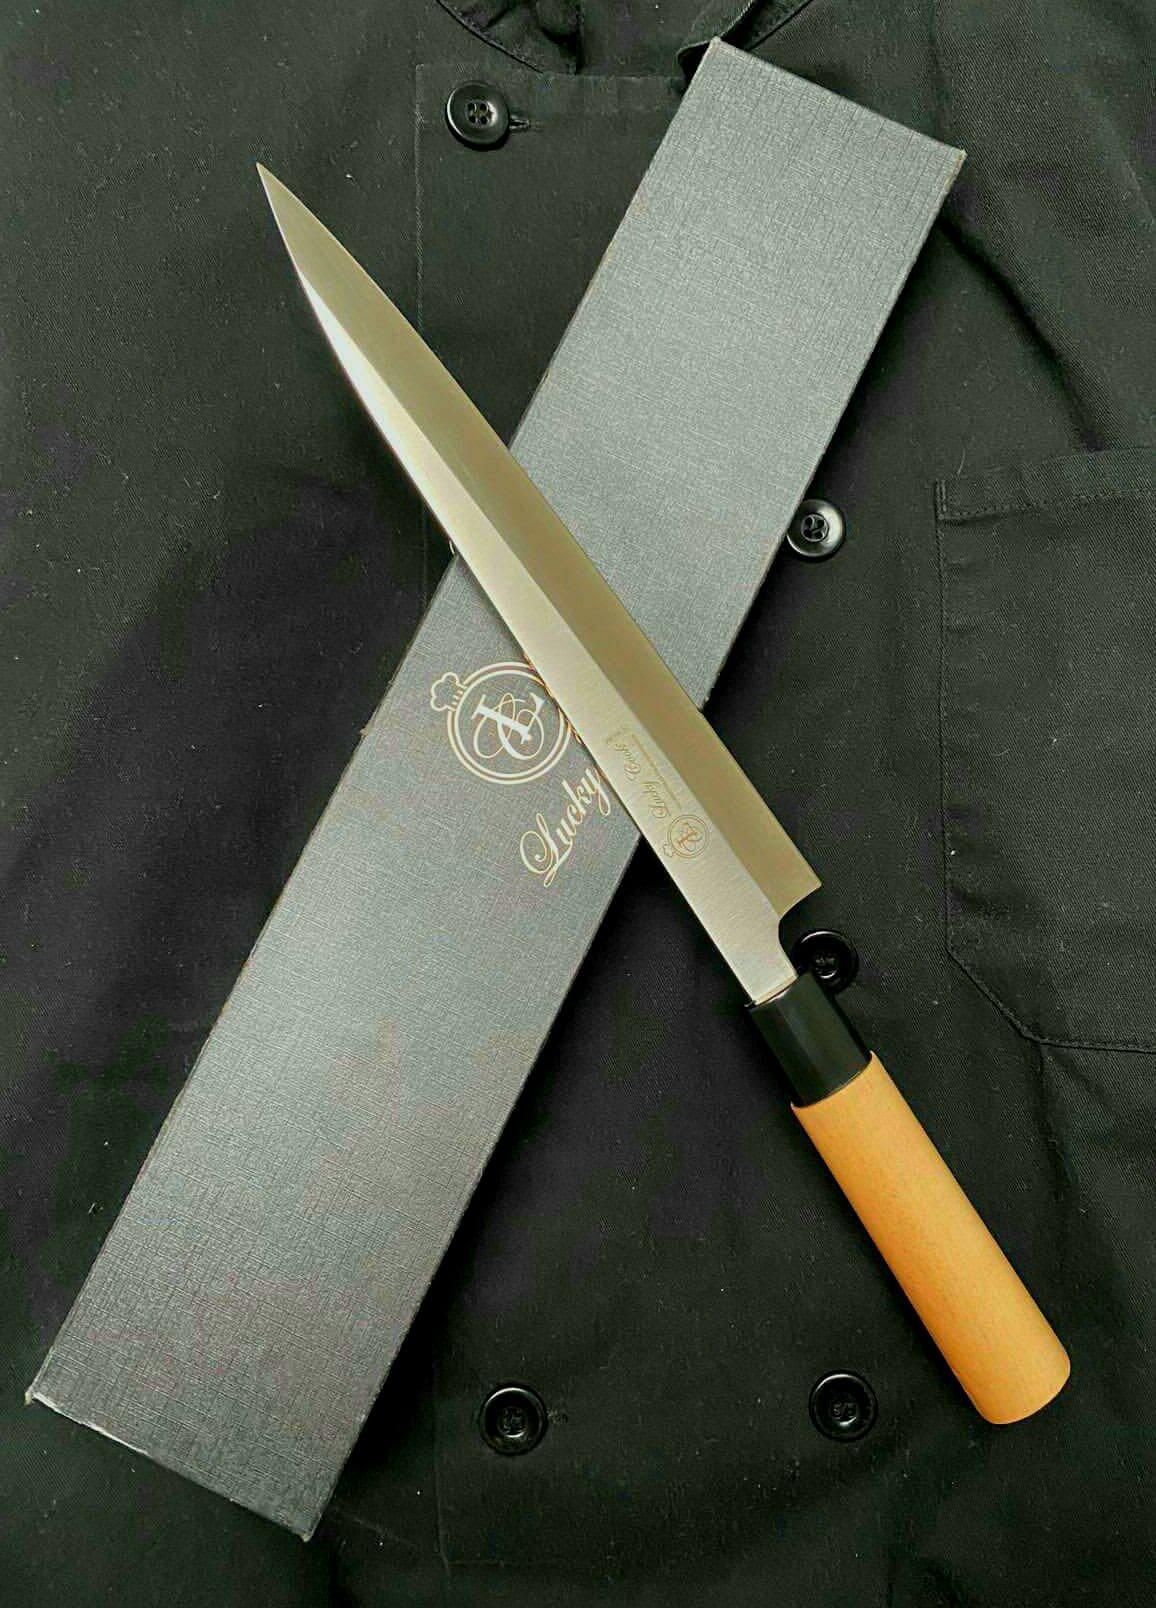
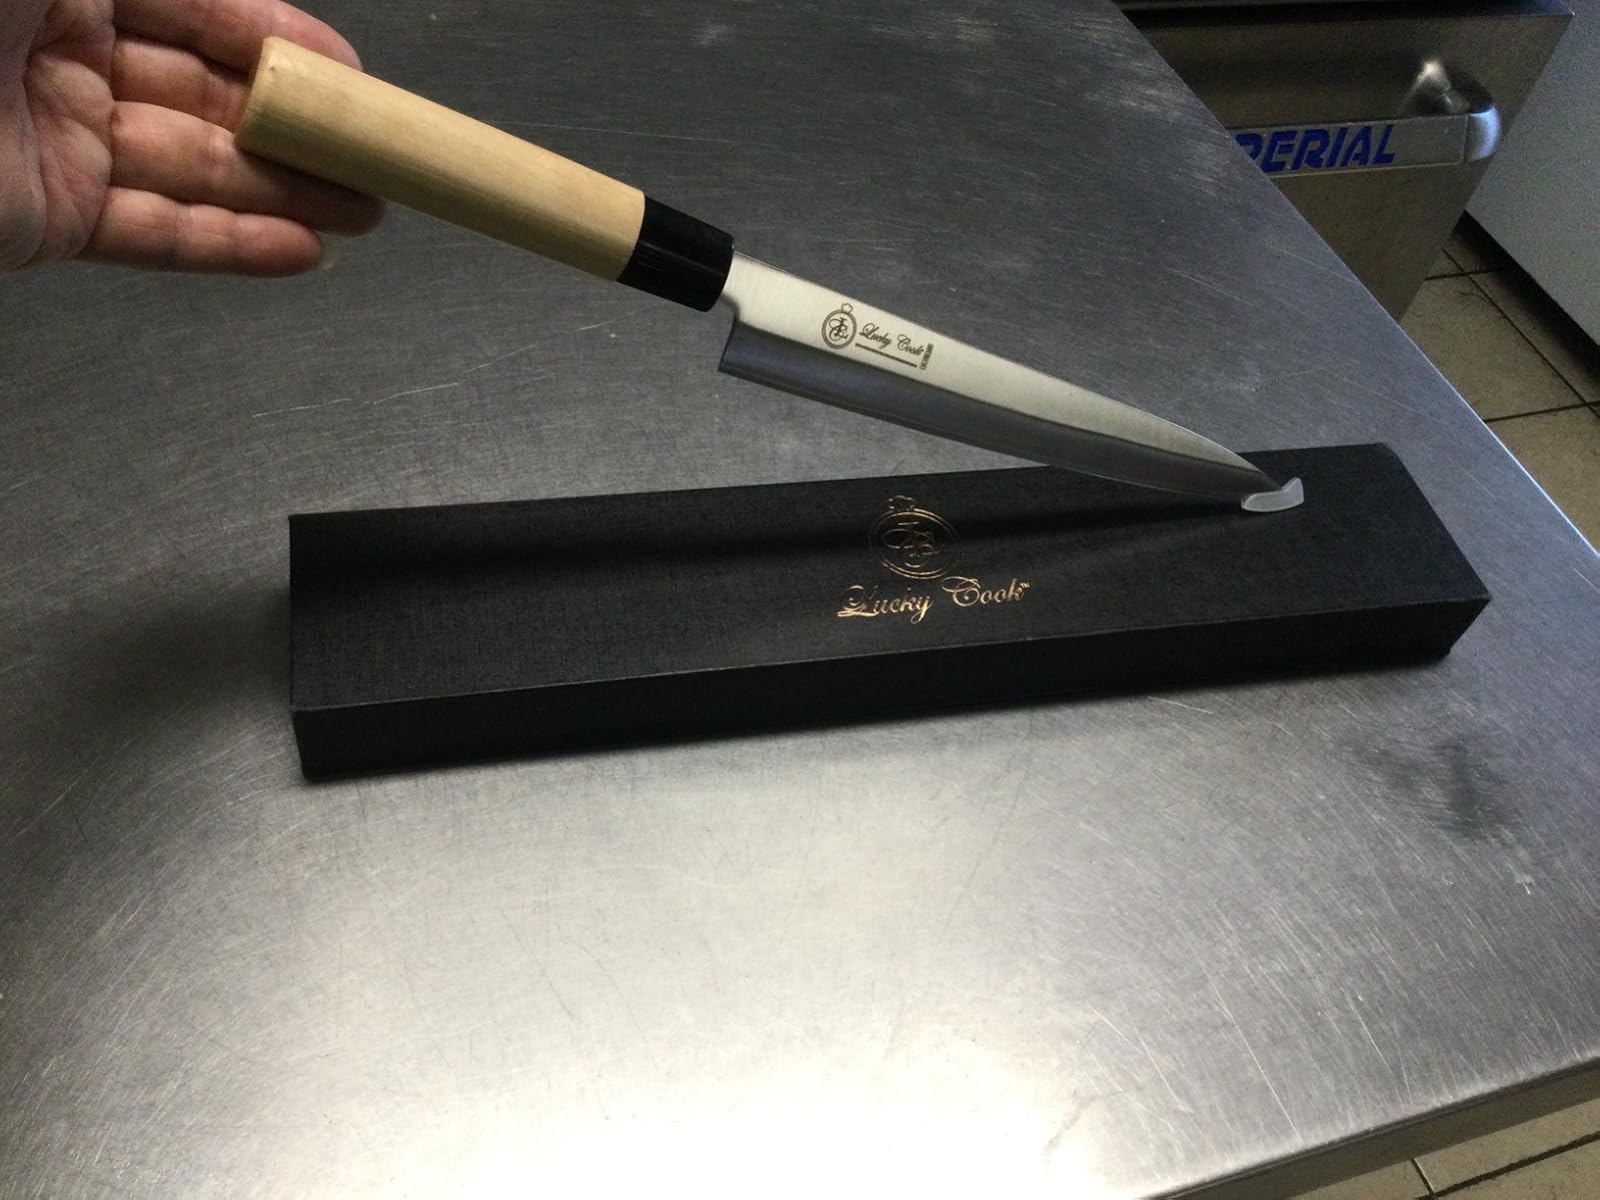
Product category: items_knife
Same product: yes